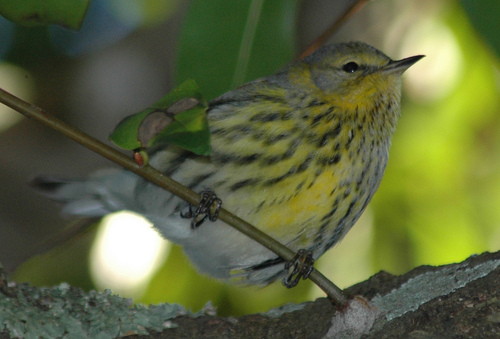
this bird has a pointed beak, yellow and black feathers.
small grey yellow and black bird with short beak and medium to small black tarsusa small bird with a yellow and black striped breast and belly, and a small bill.
the yellow and gray bird has dark gray stripes going down its breast and sidesa small sized bird that has tones of yellow and black with a pointed bill
this particular bird has a white belly with a yellow breast and black streaks on its sides
this small yellow and grey bird has black spots in a stripe pattern from the throat to the sides.
this bird is yellow with black and has a very short beak.
bird with a white body with black streaks and yellow on its throat and side, with a small beak.
a small bird with white belly and yellow breast with black speckles.
Species: Cape May Warbler